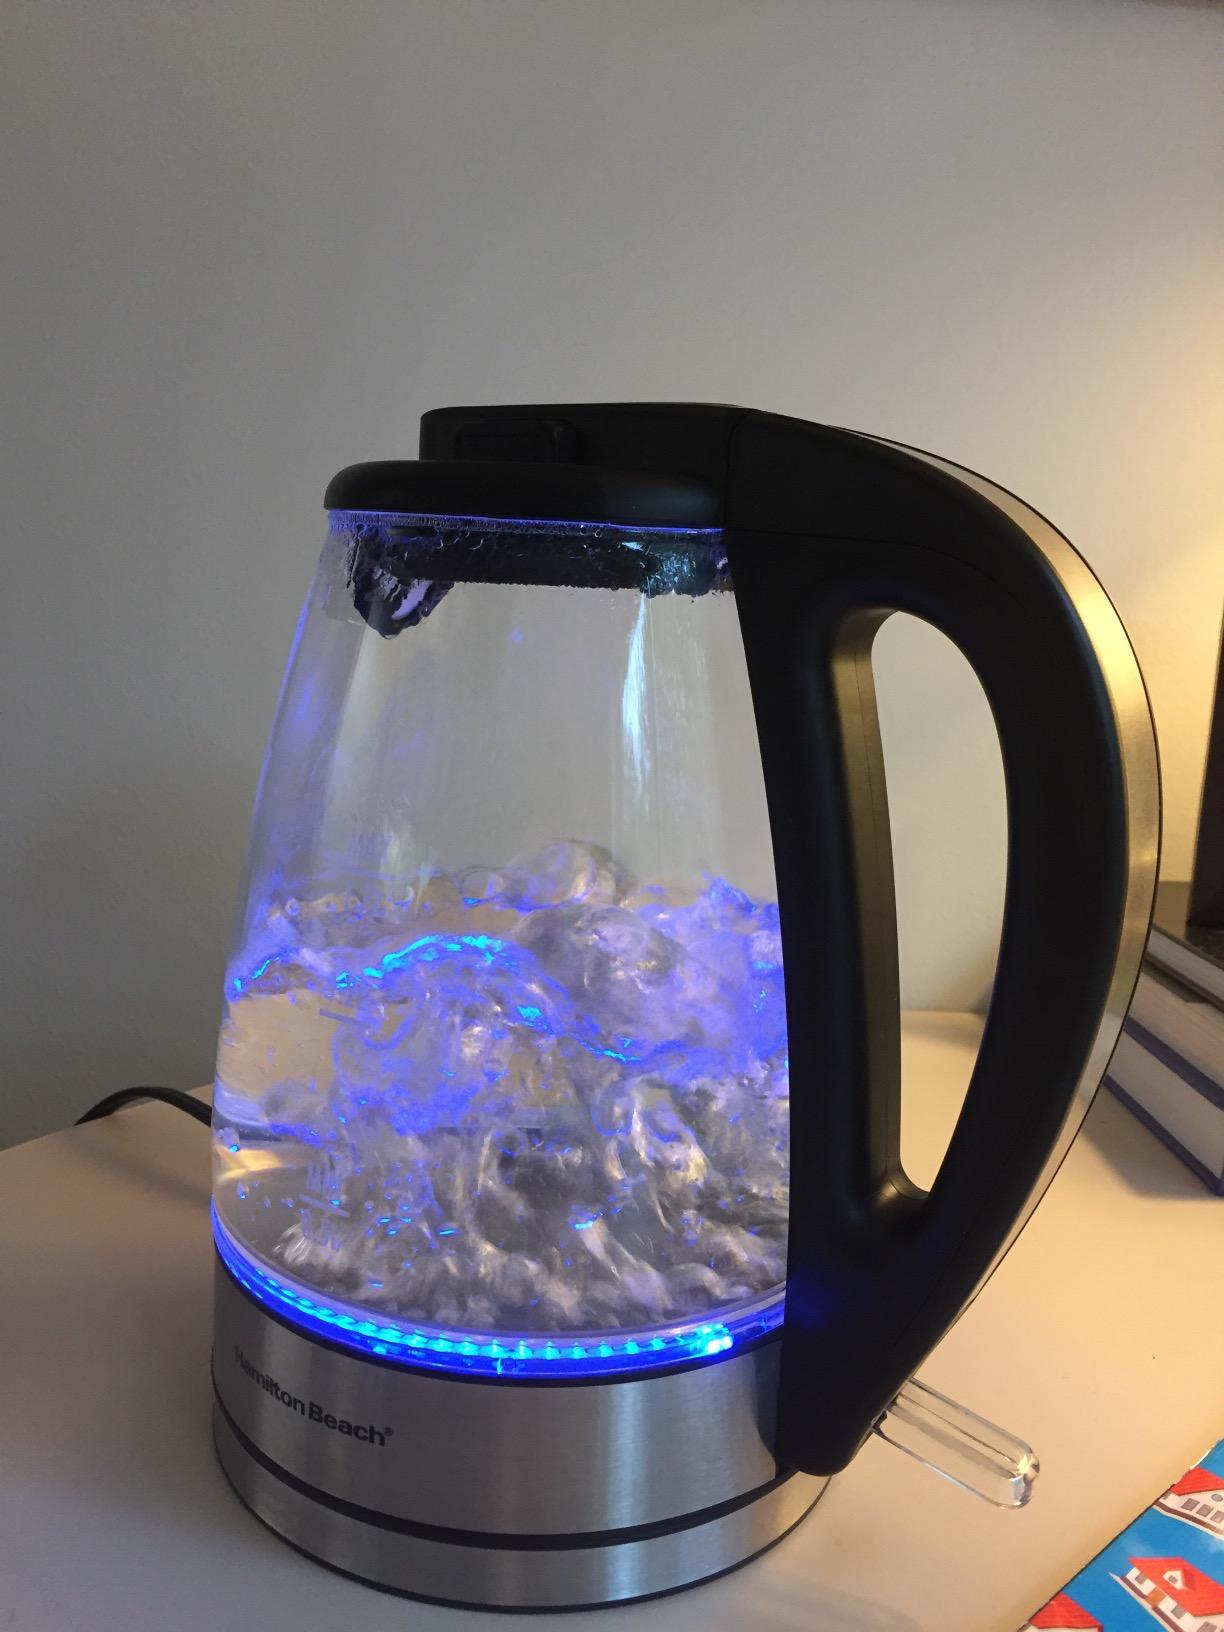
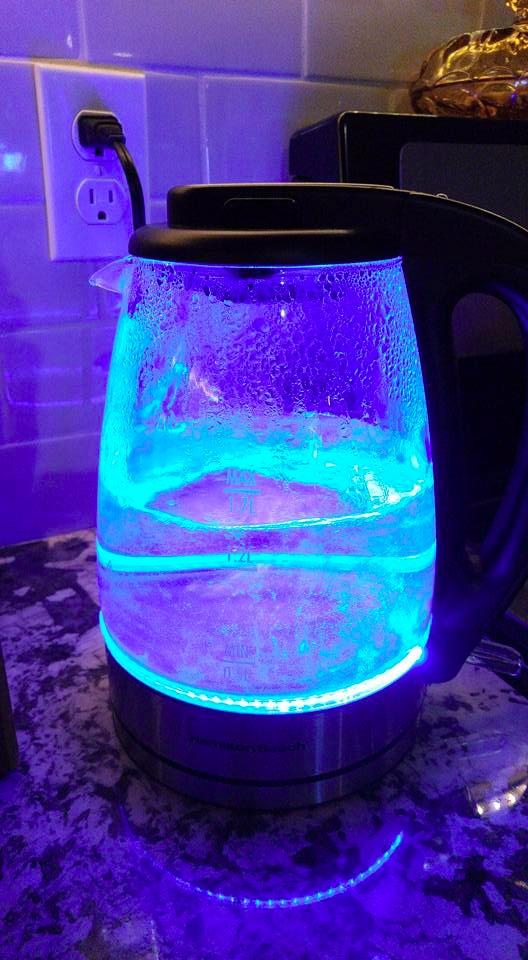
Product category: items_kettle
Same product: yes